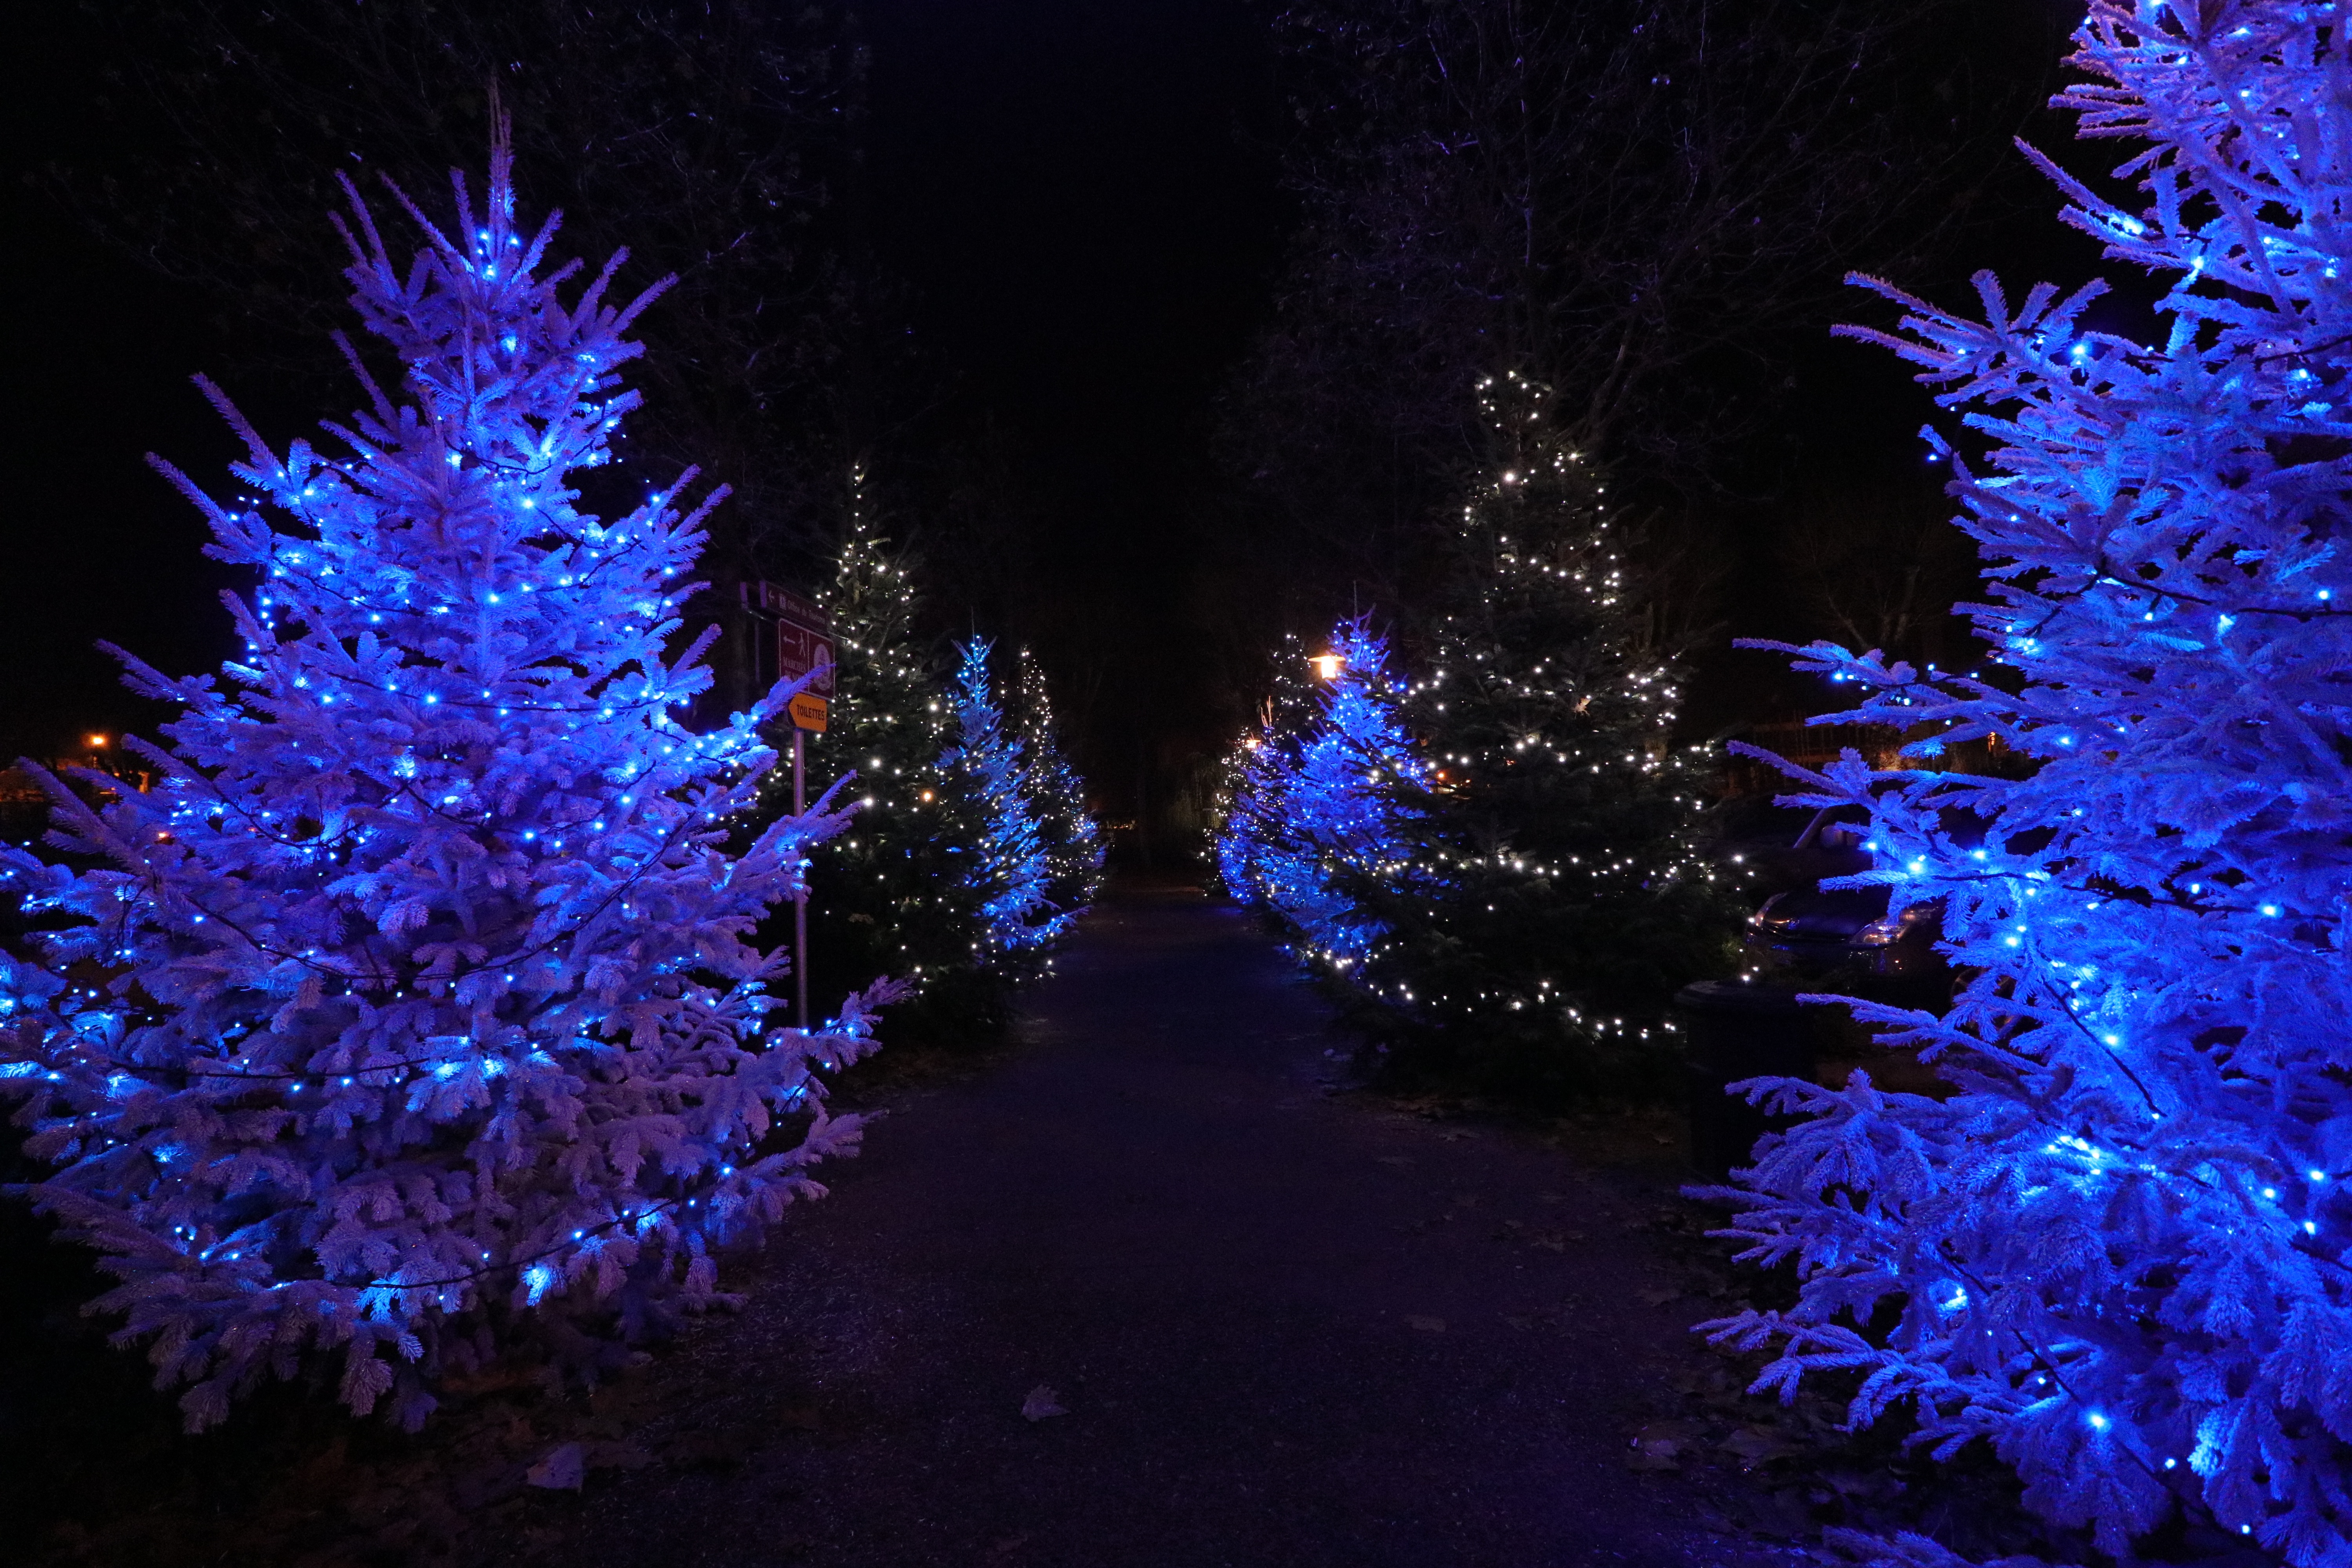
tree, branch, light, night, christmas, fir, lighting, decor, christmas tree, illuminated, advent, christmas decoration, lights, spruce, contemplative, mood, colmar, lichterkette, christmas lights, fir trees, woody plant